Go Karts (film)

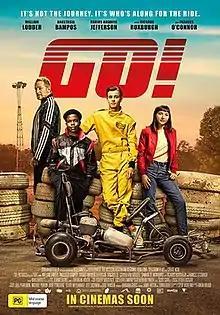
Film poster

Go Karts, also known as Go!, is a 2019 Australian teen coming-of-age sports drama film directed by Owen Trevor on his feature film directorial debut. The film stars William Lodder, Frances O'Connor and Richard Roxburgh in the lead roles. Its storyline resembles that of the 1984 American martial arts drama film "The Karate Kid". The film is based on a kart racing community in Western Australia and their underdog who wins the National Kart racing championship.